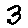
Label: 3